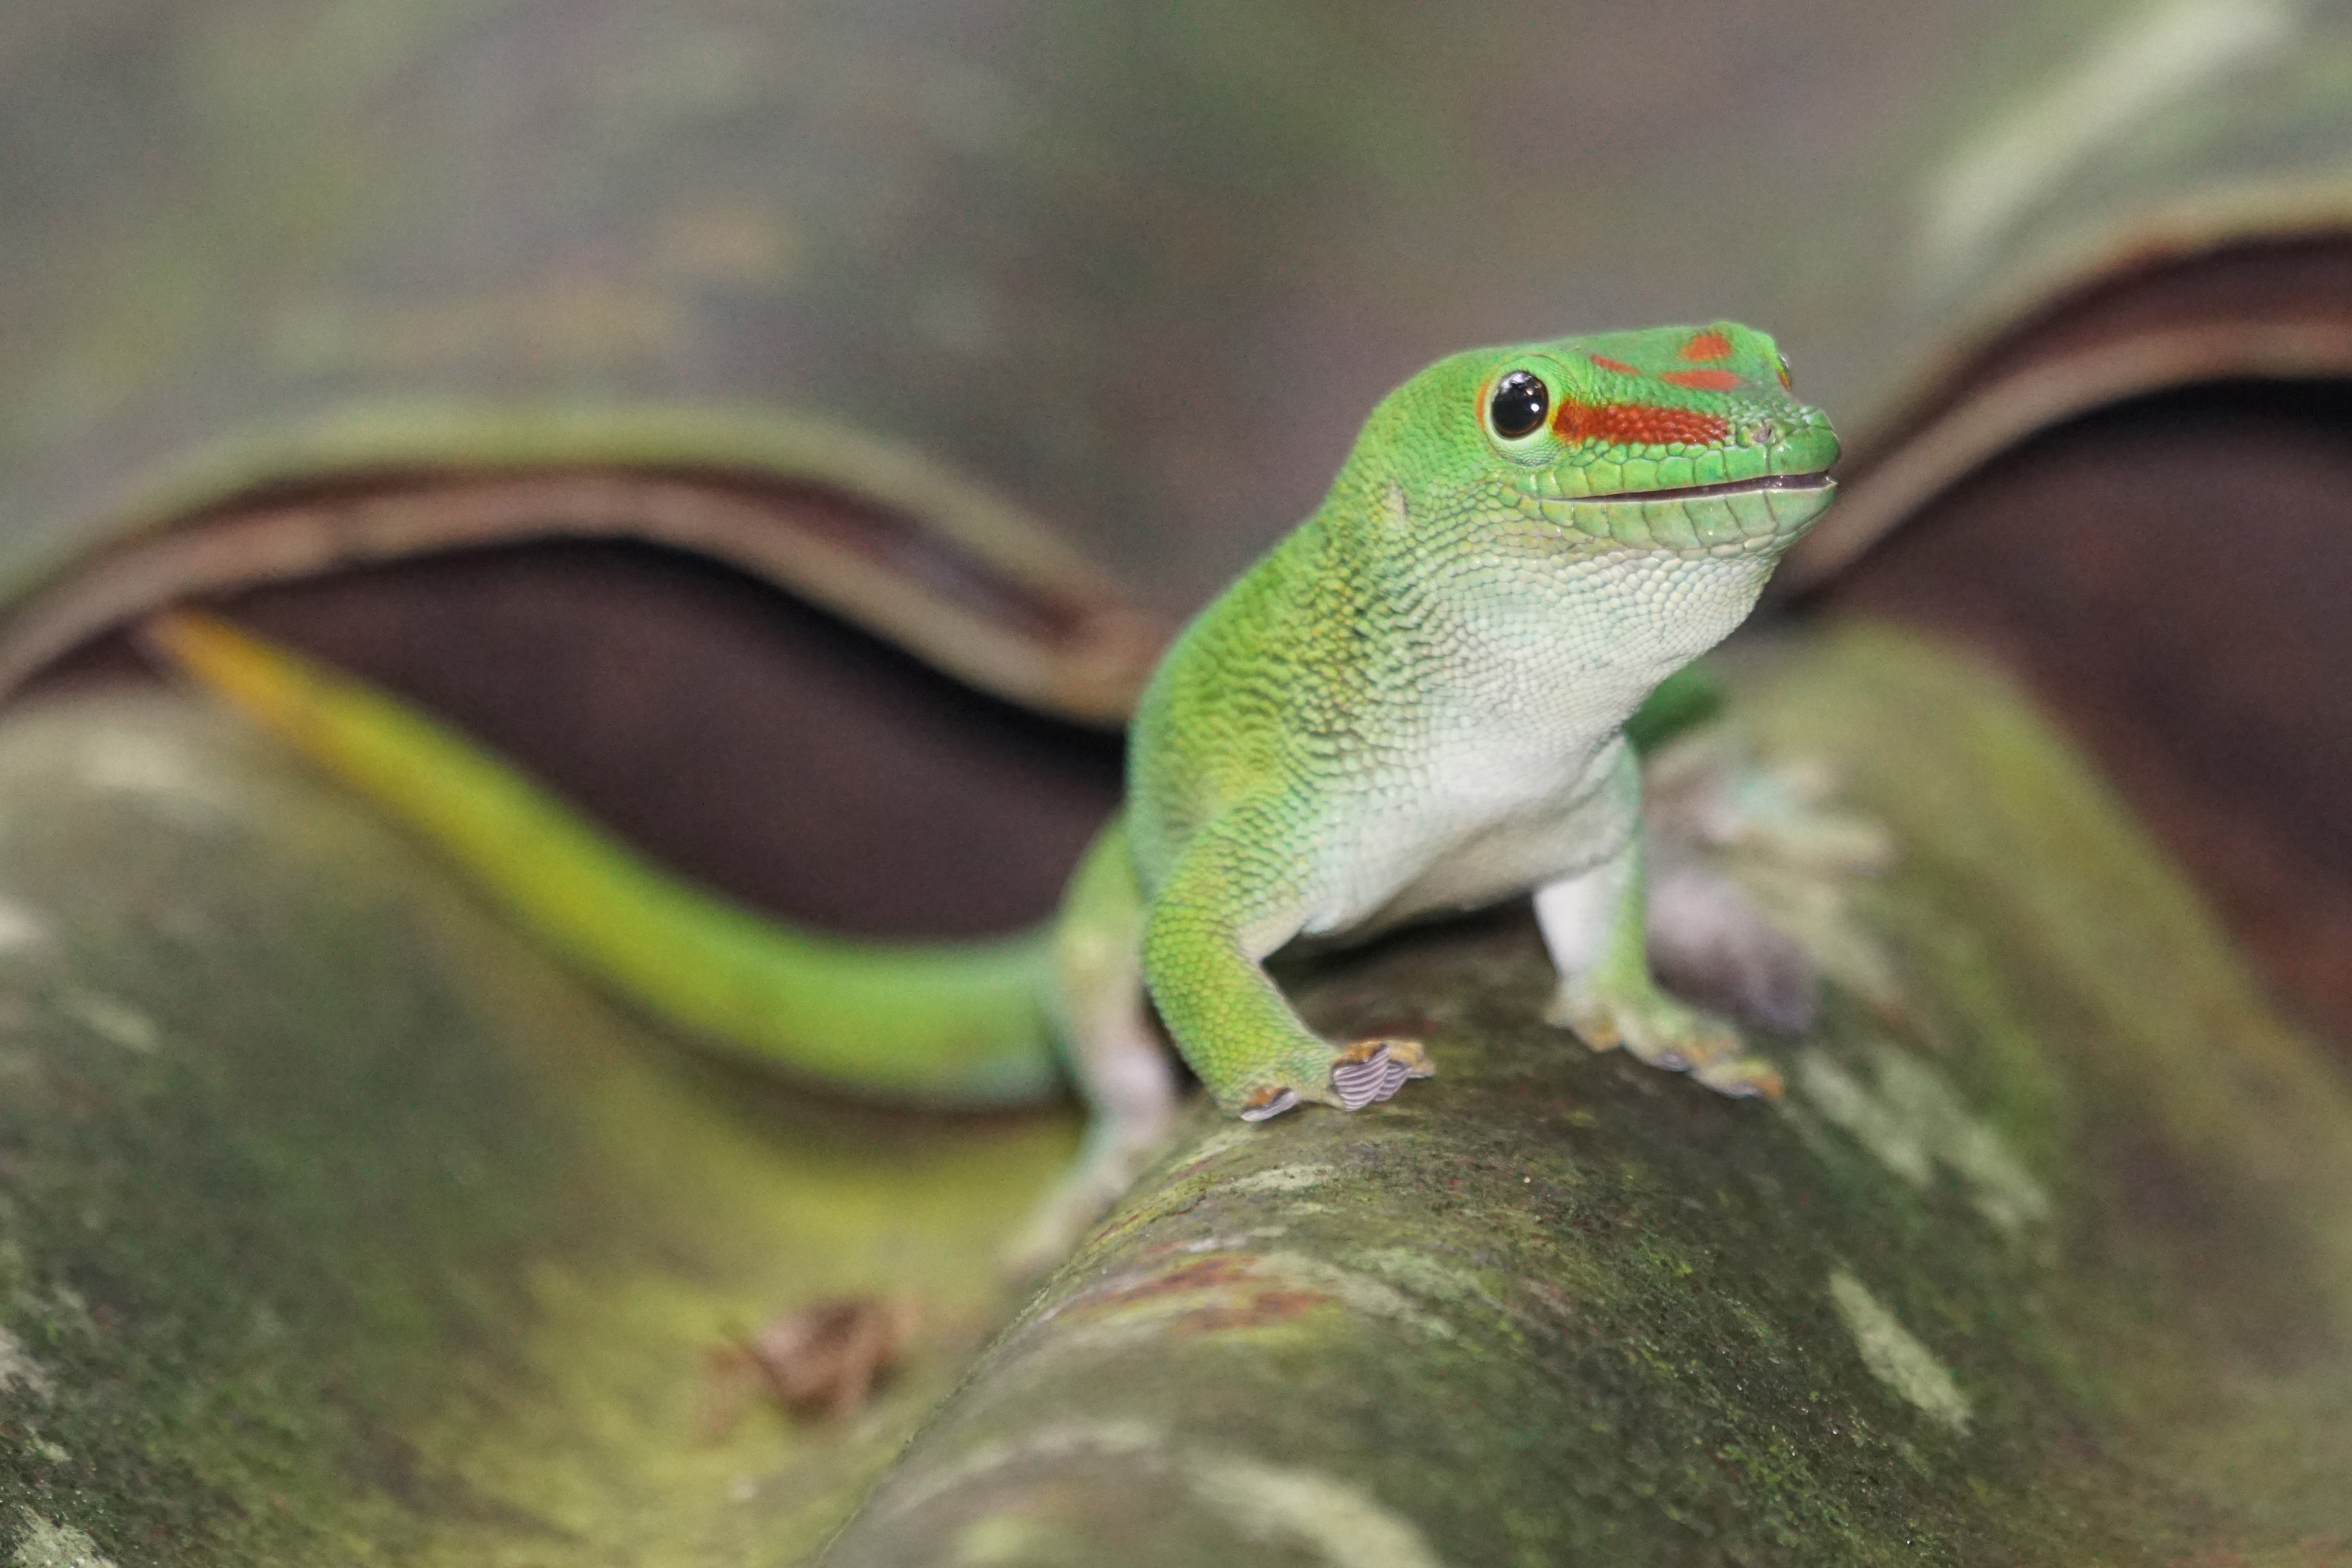
wildlife, green, beak, reptile, amphibian, fauna, lizard, gecko, close up, animals, vertebrate, macro photography, gekkonidae, insect eater, schuppenkriechtier, dactyloidae, scaled reptile